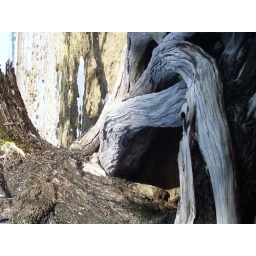
huge tree by the beach